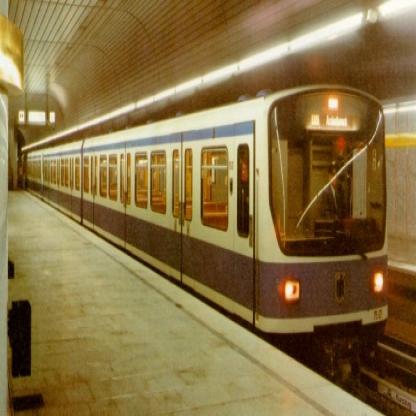
Scene: Indoor